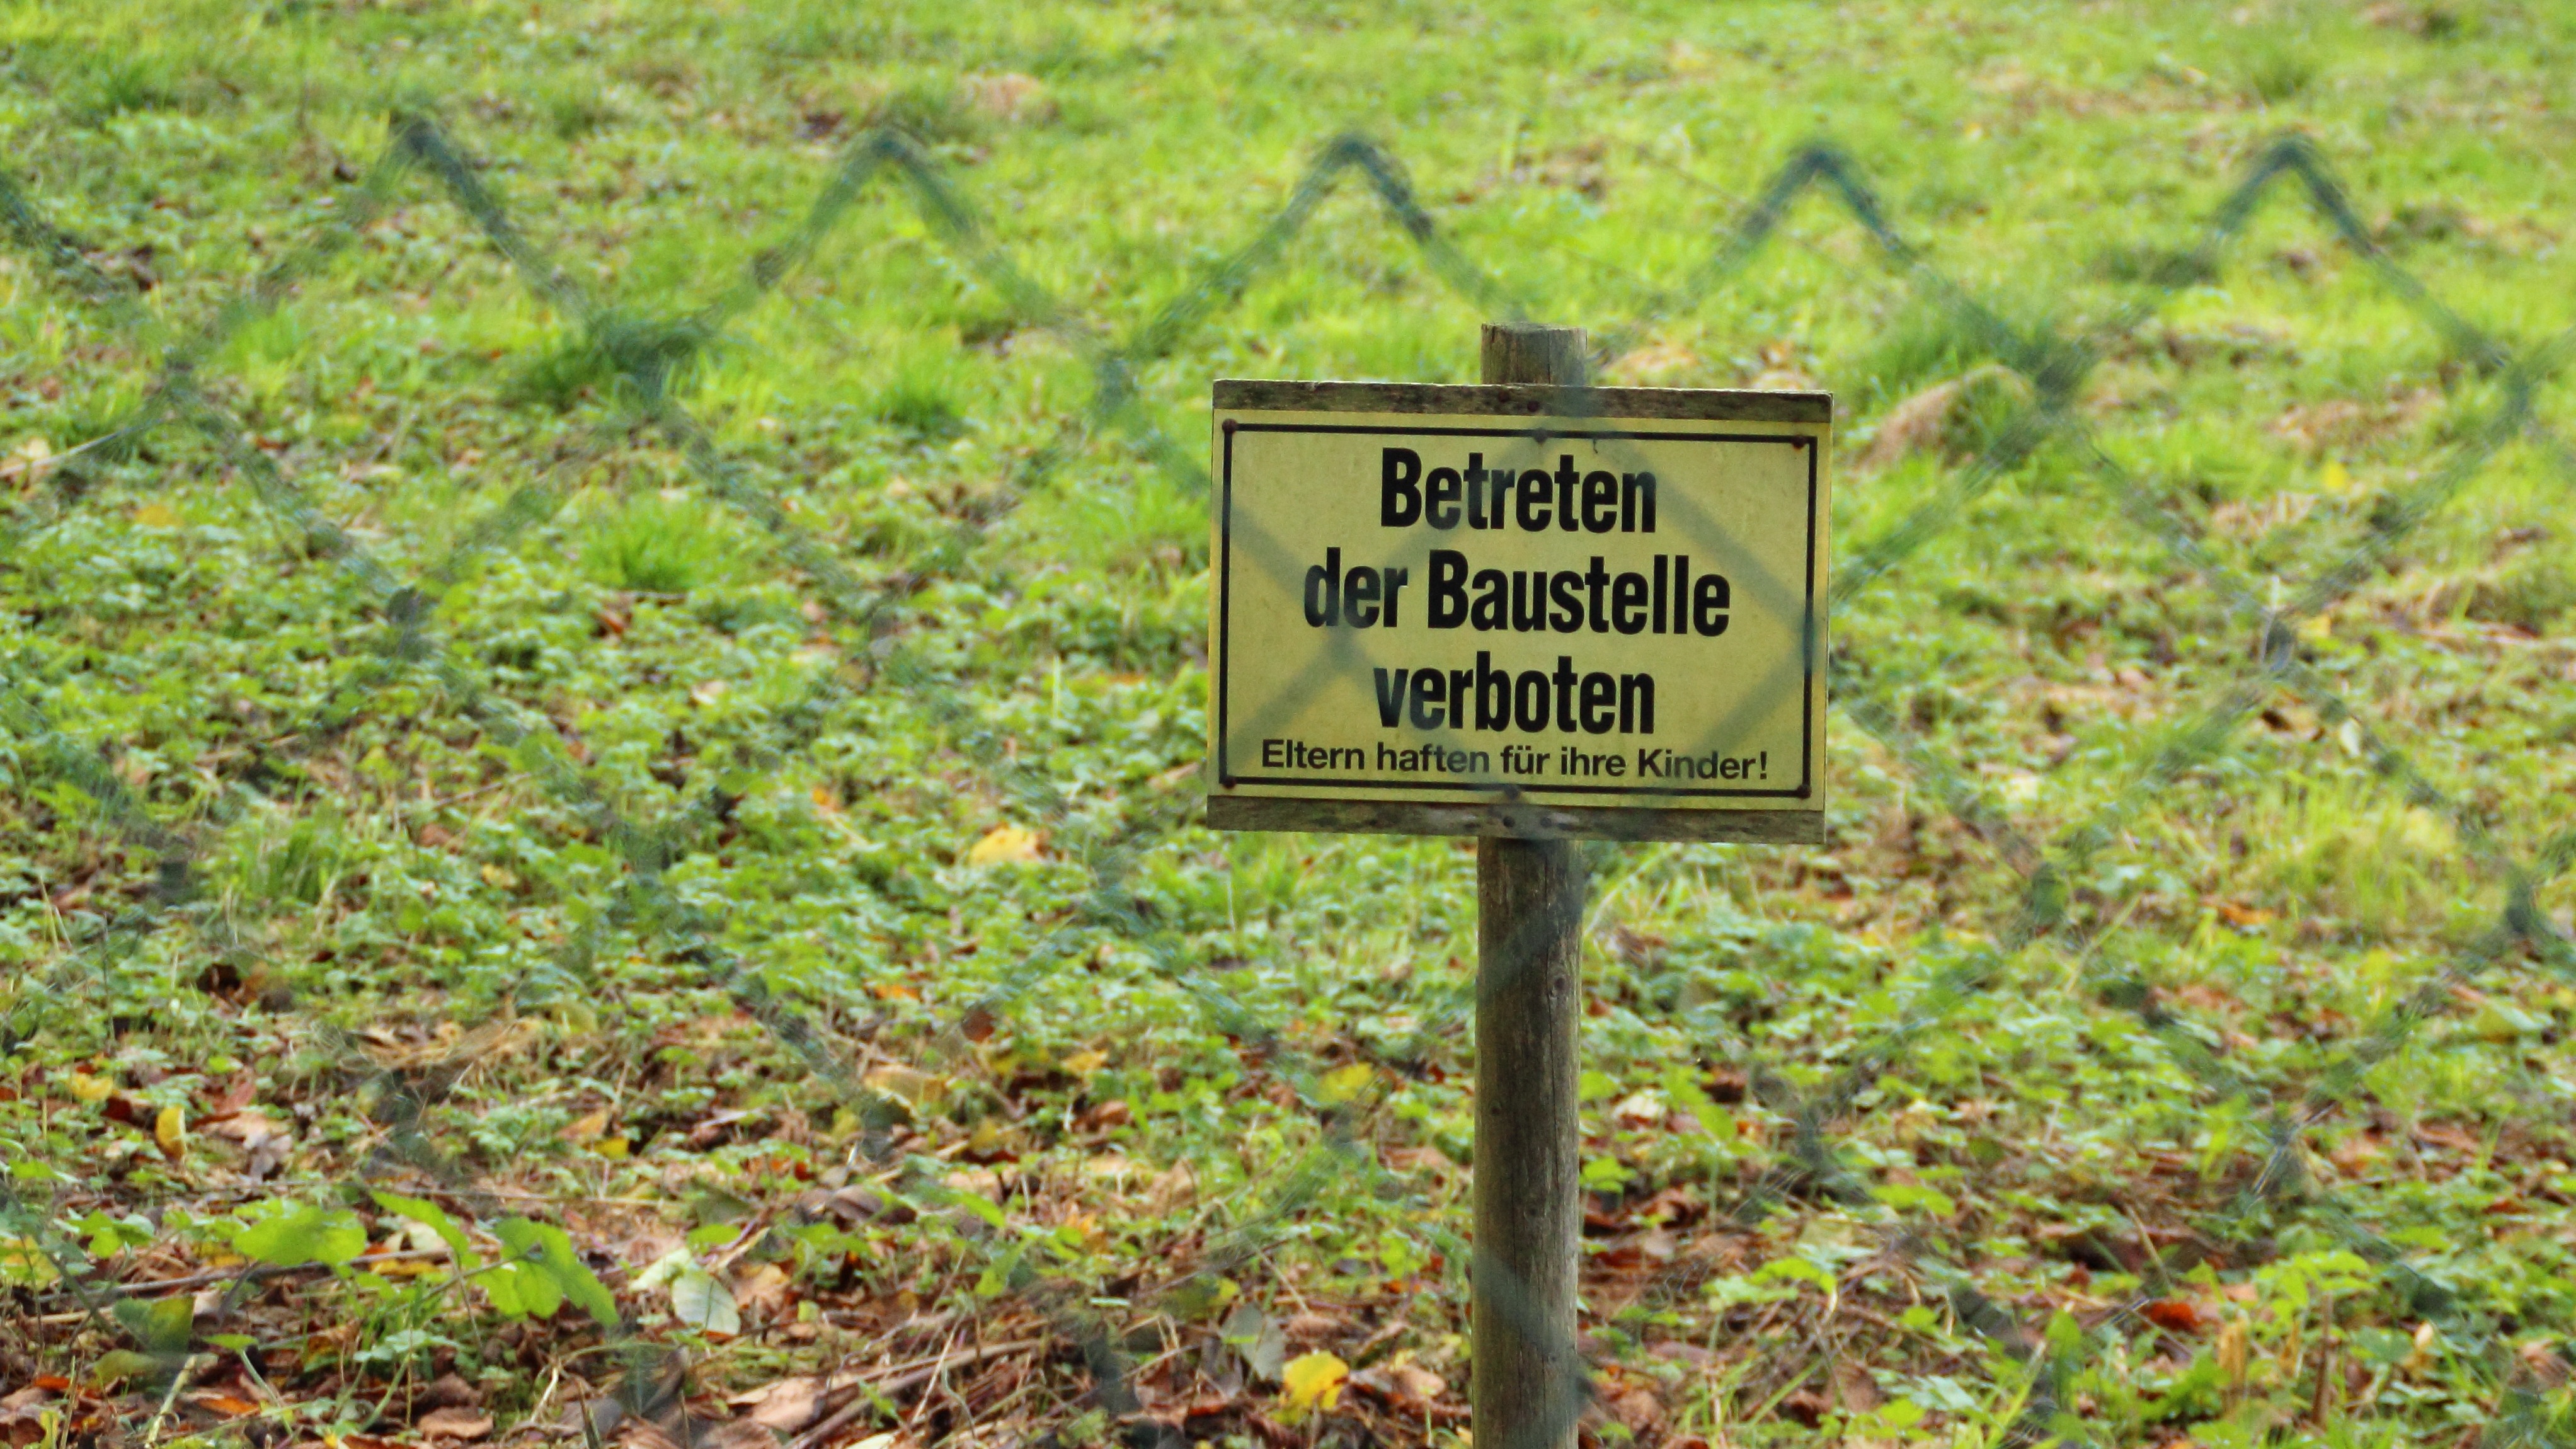
forest, fence, post, trail, leaf, wire, sign, soil, shield, habitat, site, border, asylum, trespassing, demarcation, prohibitory, exclusion, natural environment, parents are liable for children